426 Transport Training Squadron

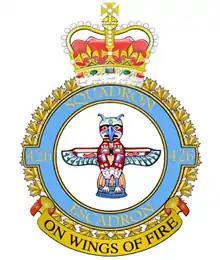

426 Transport Training Squadron is a unit of the Canadian Forces under Royal Canadian Air Force, located at CFB Trenton in Trenton, Ontario. It originated as a squadron in the Royal Canadian Air Force (RCAF) that fought during the Second World War as a bomber squadron.